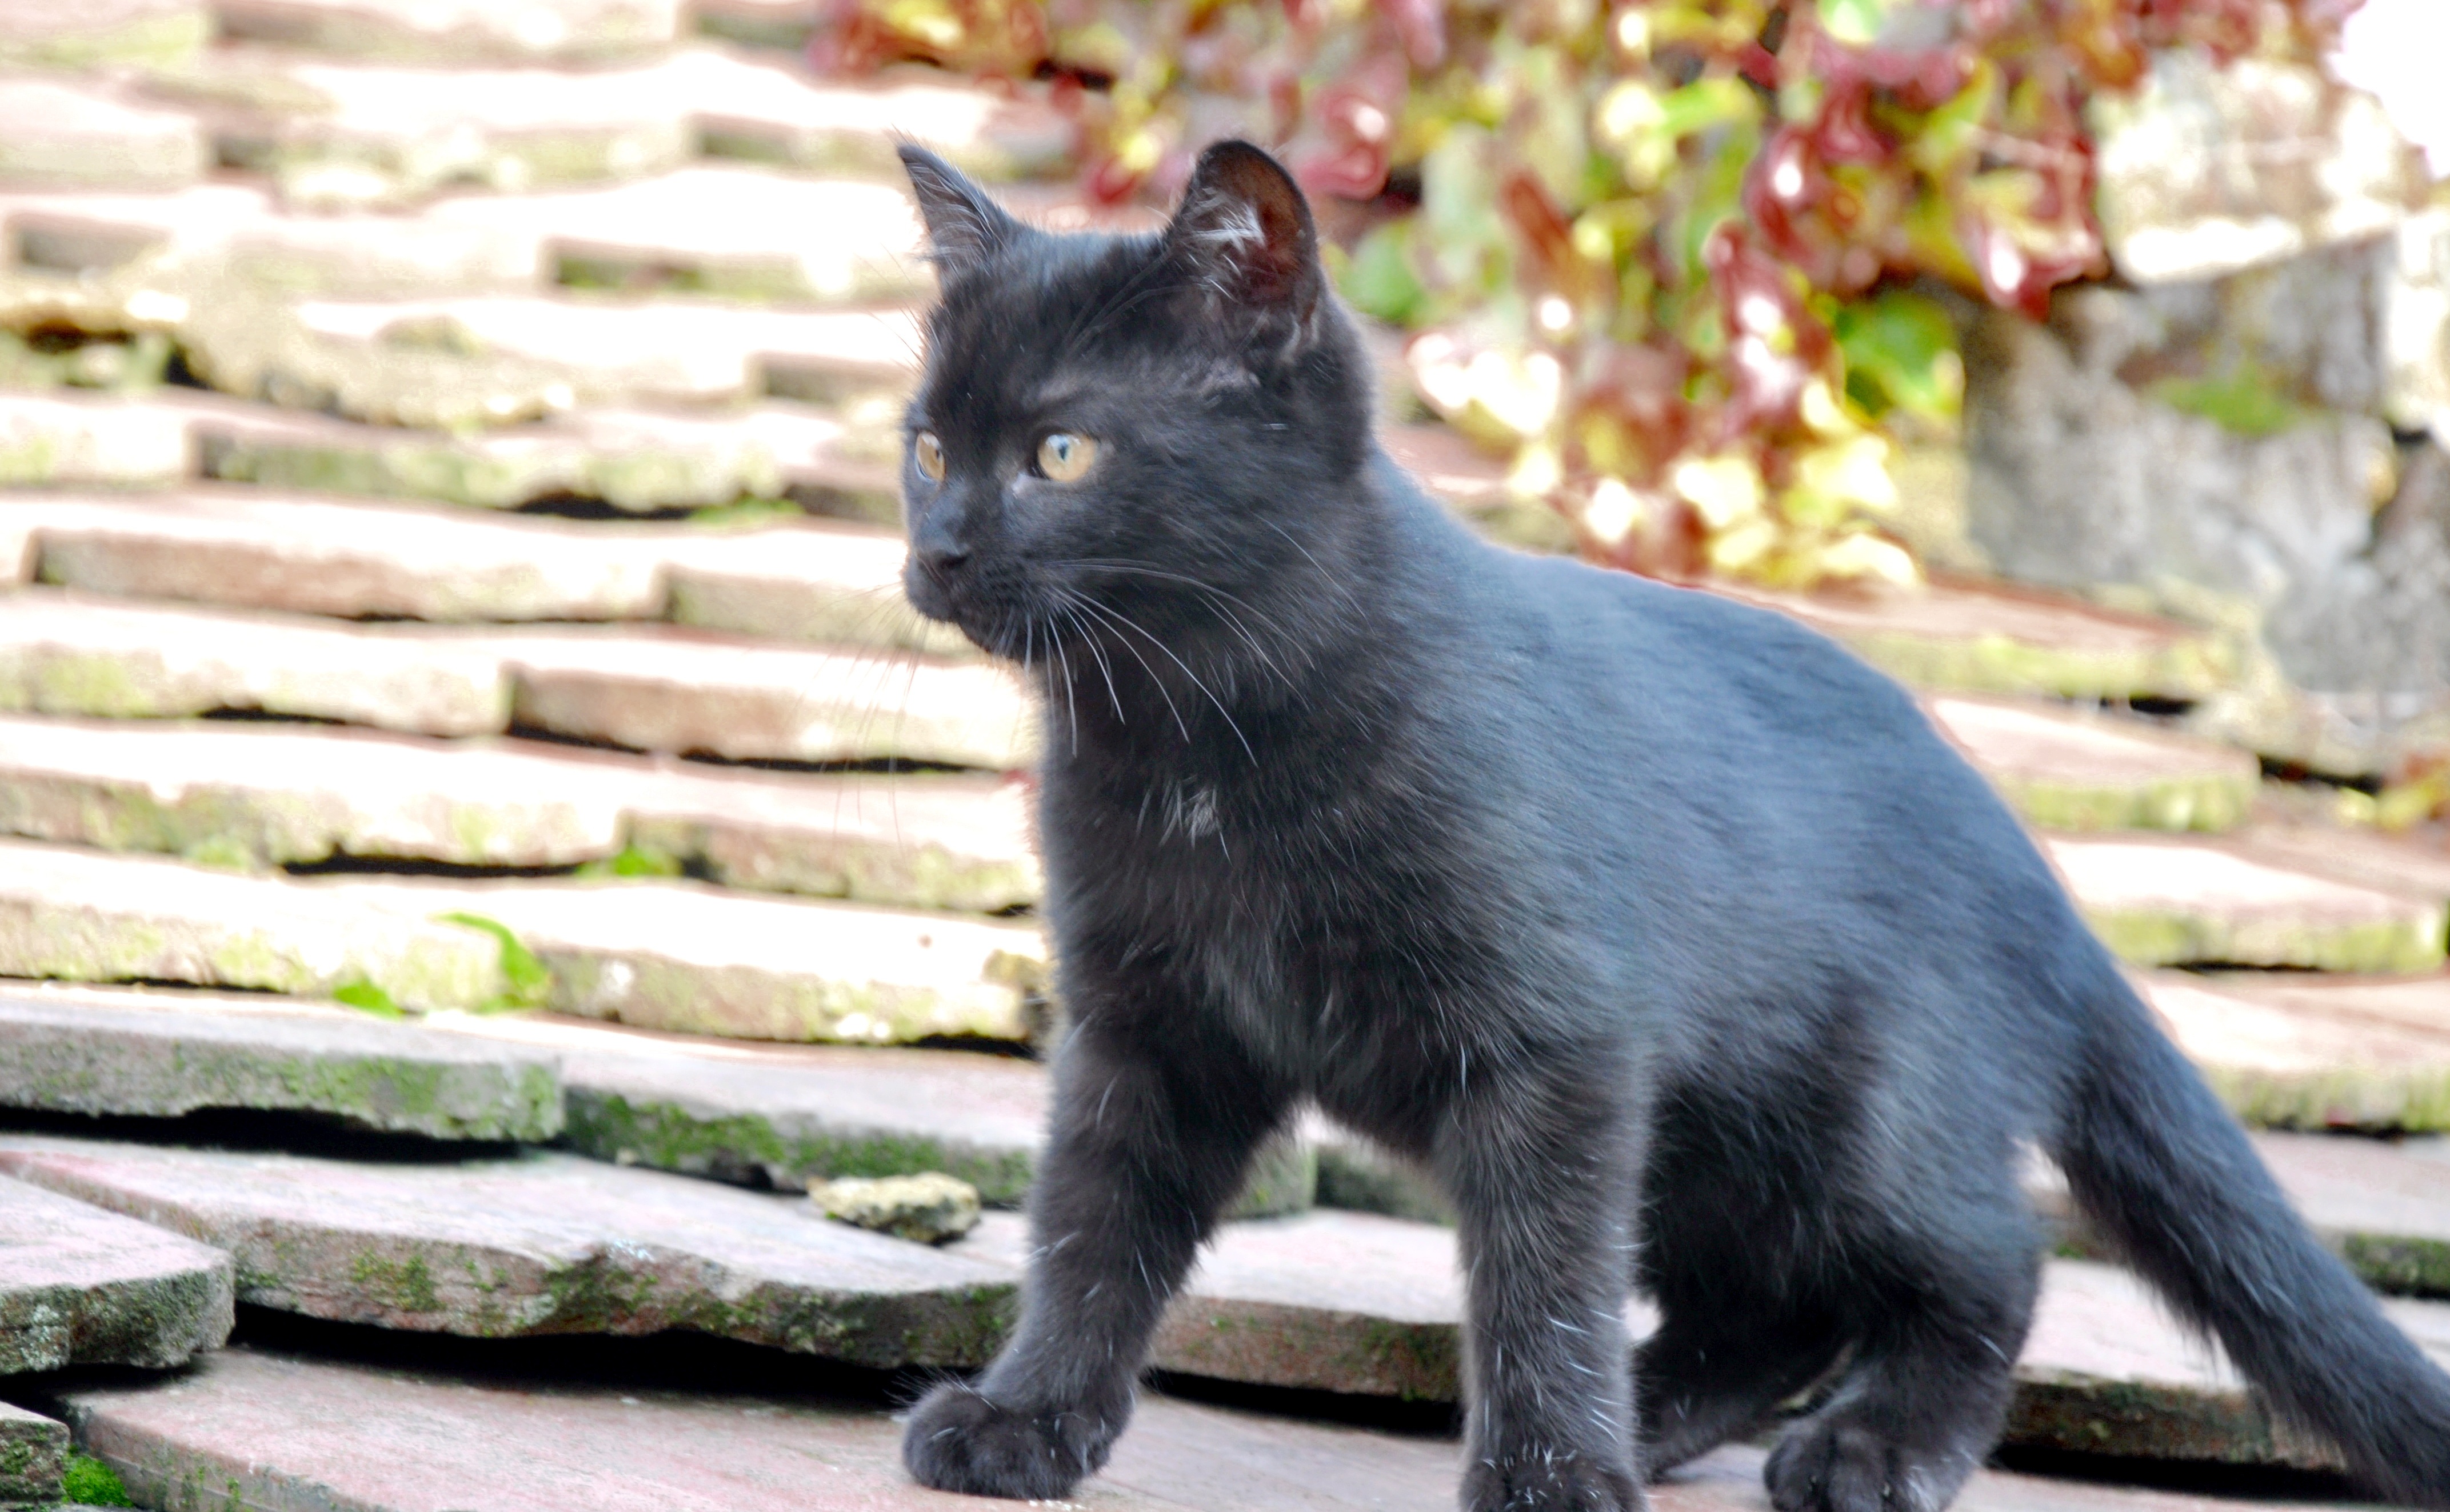
game, cat, mammal, black cat, black, fauna, whiskers, vertebrate, discovery, bombay, european shorthair, chartreux, russian blue, korat, small to medium sized cats, cat like mammal, nebelung, domestic short haired cat, baby kitten